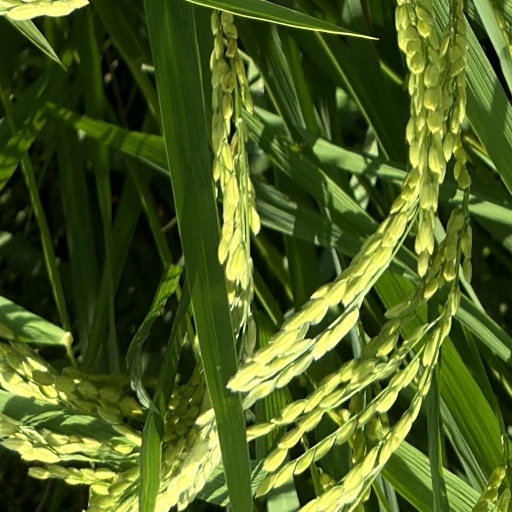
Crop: rice